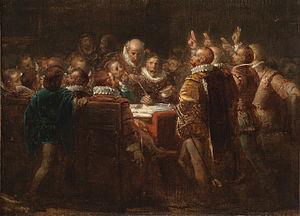
Guillaume de Nassau, prince d'Orange, comte de Nassau, dit également Guillaume le Taciturne est né le 24 avril 1533 à Dillenburg et mort au Prinsenhof de Delft le 10 juillet 1584, assassiné par Balthazar Gérard. Sa dépouille repose dans la Nieuwe Kerk de Delft. Il fut prince d'Orange, comte de Nassau à partir de 1544, puis de Katzenelbogen, de Vianden, burgrave d'Anvers, stathouder de Hollande, de Voorne, de Zélande, de Frise occidentale et d'Utrecht à partir de 1559, gouvernant un territoire partagé actuellement entre la Belgique et les Pays-Bas.